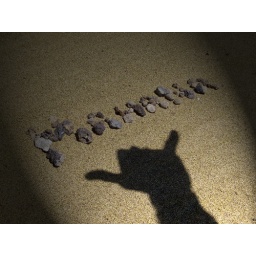
Trying to show the green-ness of the sand by contrasting it with black rocks